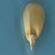
Maize quality: Good